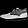
Label: Sneaker